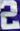
Number: 2